Slavery in the 21st century

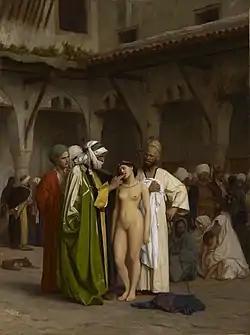
"The Slave Market", by Jean-Léon Gérôme

Along with migrant slavery, forced prostitution is the form of slavery most often encountered in wealthy regions such as the United States, in Western Europe, and in the Middle East. It is the primary form of slavery in Eastern Europe and Southeast Asia, particularly in Moldova and Laos. Many child sex slaves are trafficked from these areas to the West and the Middle East. An estimated 20% of slaves to date are active in the sex industry. Sexual exploitation can also become a form of debt bondage when enslavers insist that victims work in the sex industry to pay for basic needs and transportation.